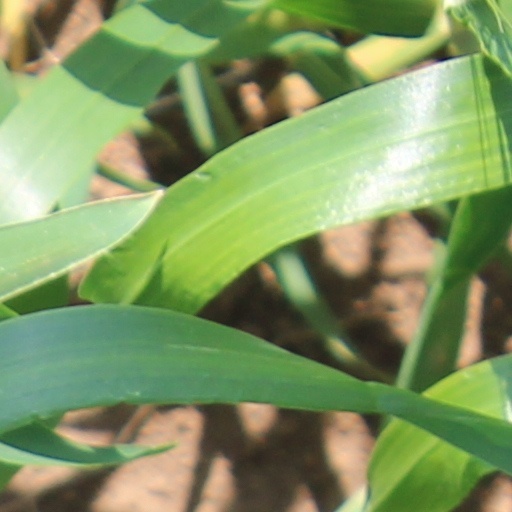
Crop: wheat